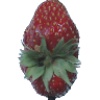
Label: Strawberry Wedge 1